Johann Friedrich Engel

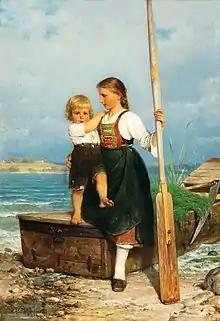
Fisherwoman on Chiemsee, 1879

Engel was a portraitist and painter of genre scenes. His work includes portraits of children in traditional Bavarian costumes or scenes set in the Upper Bavarian area of Chiemgau, such as "Fisherwoman on Chiemsee" (1879) or "Return from Fishing". Engel's family served as an inspiration to him, with his grandson Hugo modeling for at least one piece. His later work includes genre scenes, most notably paintings like "Congratulation", "Our Grandma", "Guests by the Wall", "Merry Loneliness" (1898) and "The Secret" (1901). In 1910, he created three frames with allegorical representations of the seasons of the year. Most of his work is in private collections.